Janez Gorišek

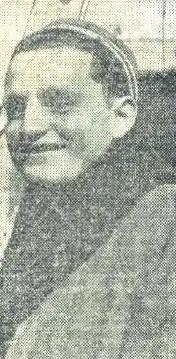
Gorišek in 1954

Janez Gorišek (September 13, 1933 – March 21, 2023) was a Slovenian civil engineer, constructor, and architect. He held a degree from the Faculty of Civil Engineering and Geodesy at the University of Ljubljana. His works were mainly constructions of ski jumping and ski flying hills worldwide; his best-known work being the Gorišek Brothers Ski Flying Hill ("Letalnica bratov Gorišek") in Planica, Slovenia, which he developed with his brother Lado (1925–1997) and which was the world's second-largest ski flying hill. He drew the profile for the renovated Planica flying hill with the help of his son. Since 2015, the hill is again largest in the world. He also participated in the ski jumping event at the 1956 Winter Olympics.